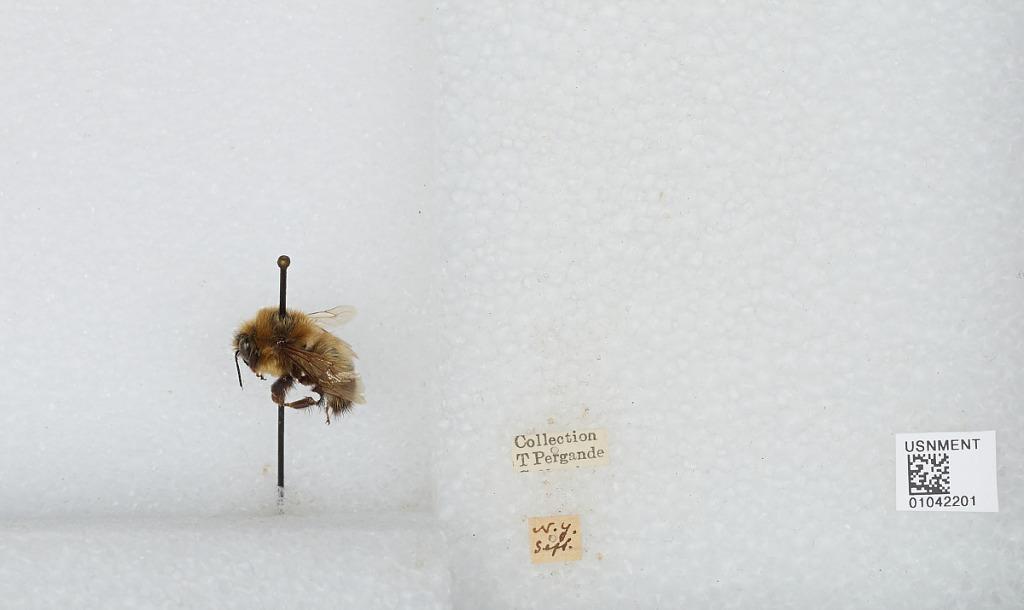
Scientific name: Bombus sp.
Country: United States
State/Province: New York